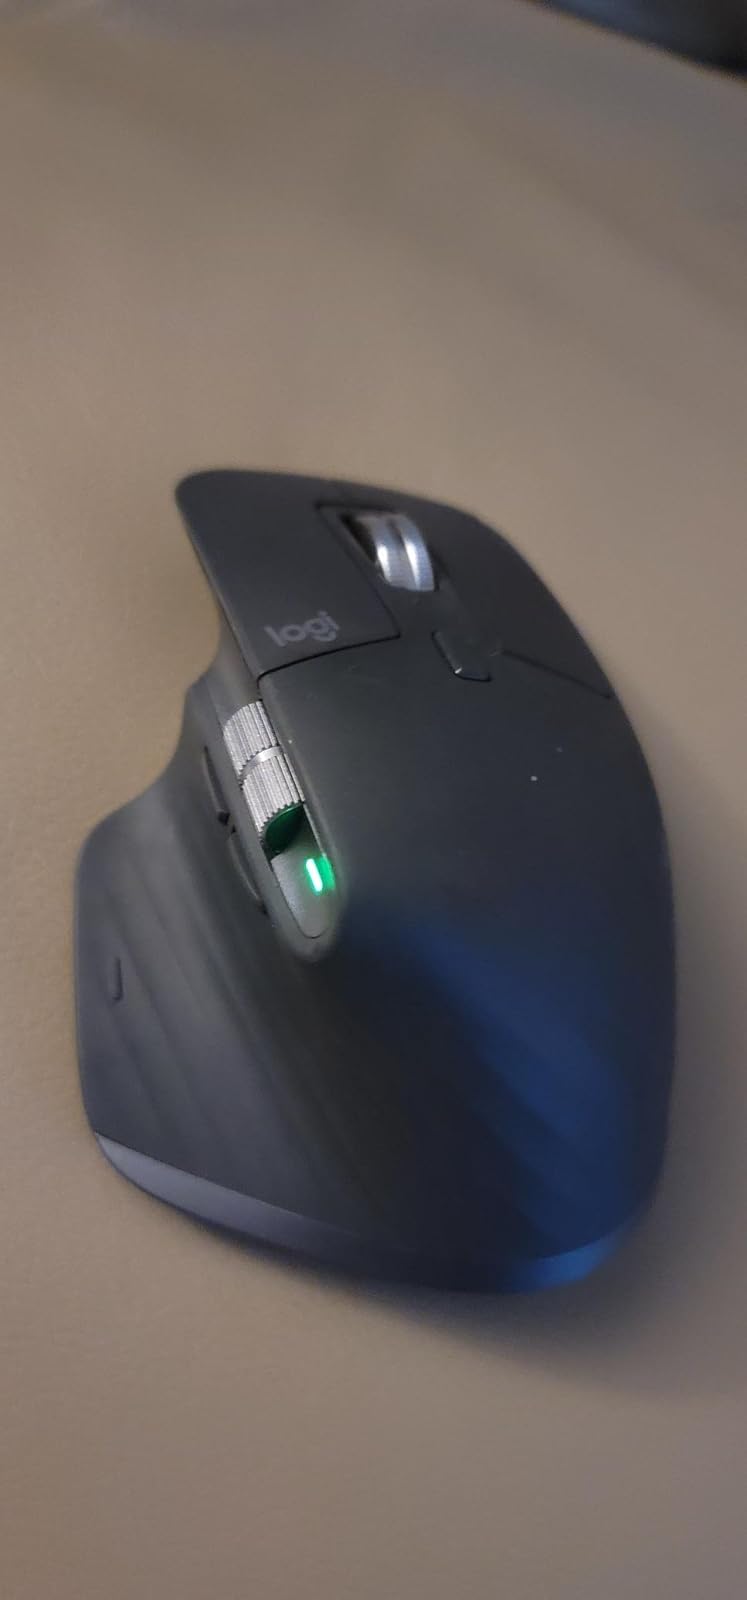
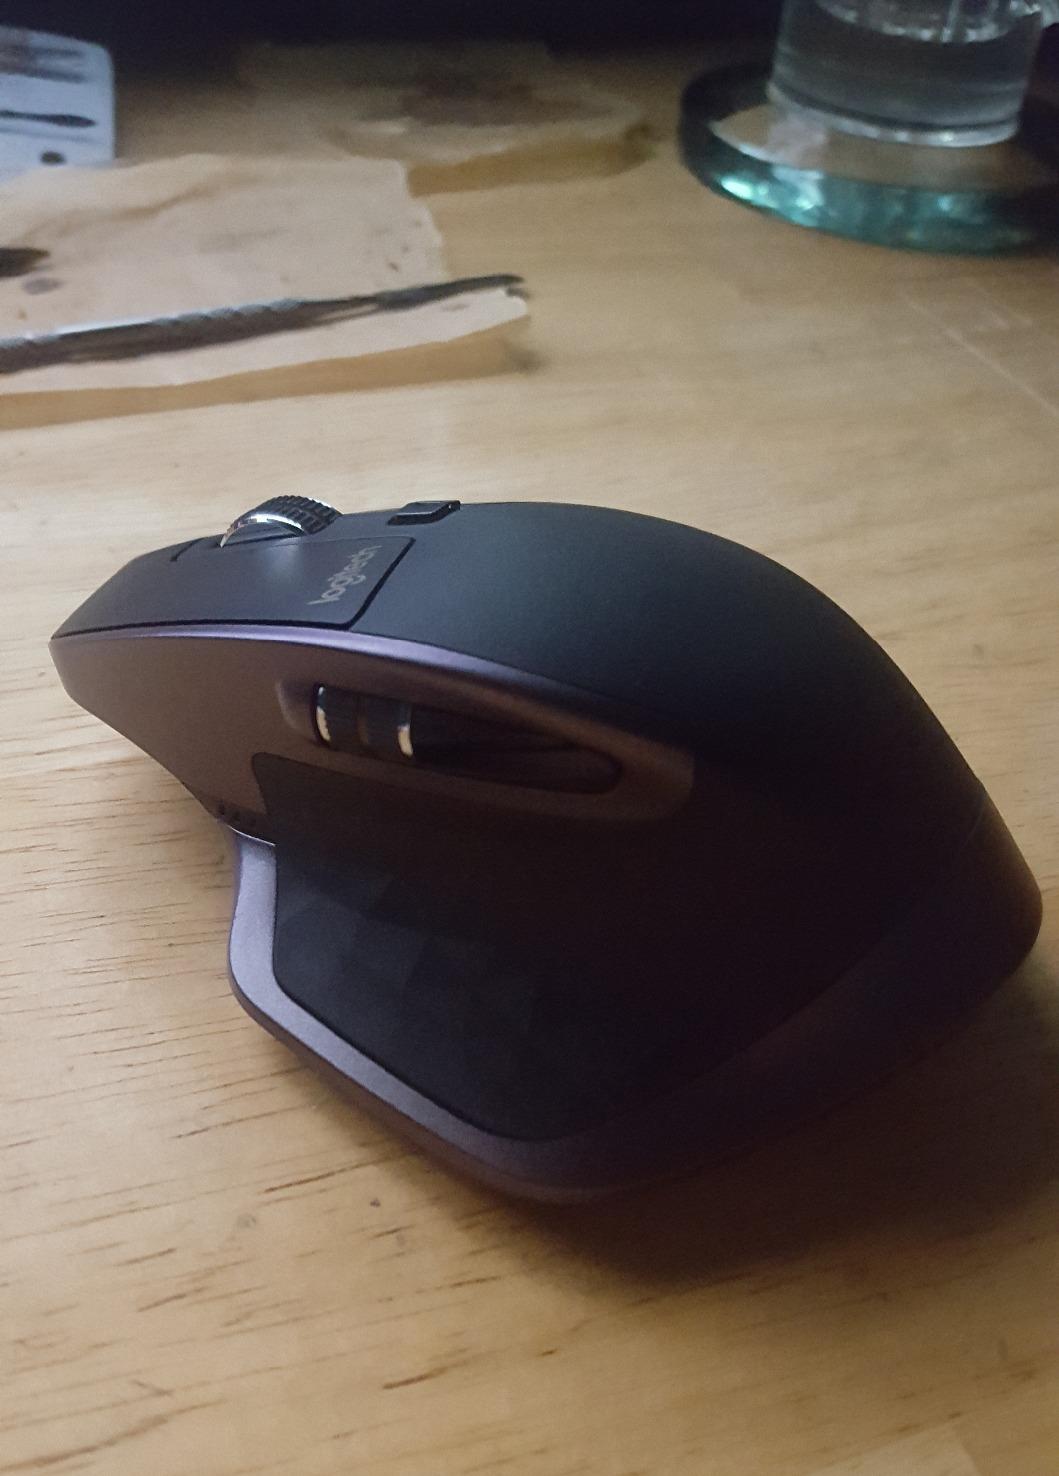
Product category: mouse
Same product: no